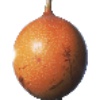
Label: Granadilla 1